Yuji Nishida

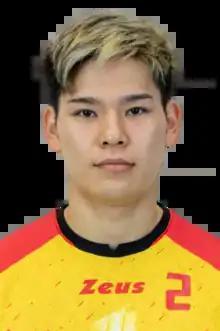
Nishida in Callipo Volley's jersey

is a Japanese left-handed volleyball player. Currently, Nishida plays for Osaka Bluteon at club level.